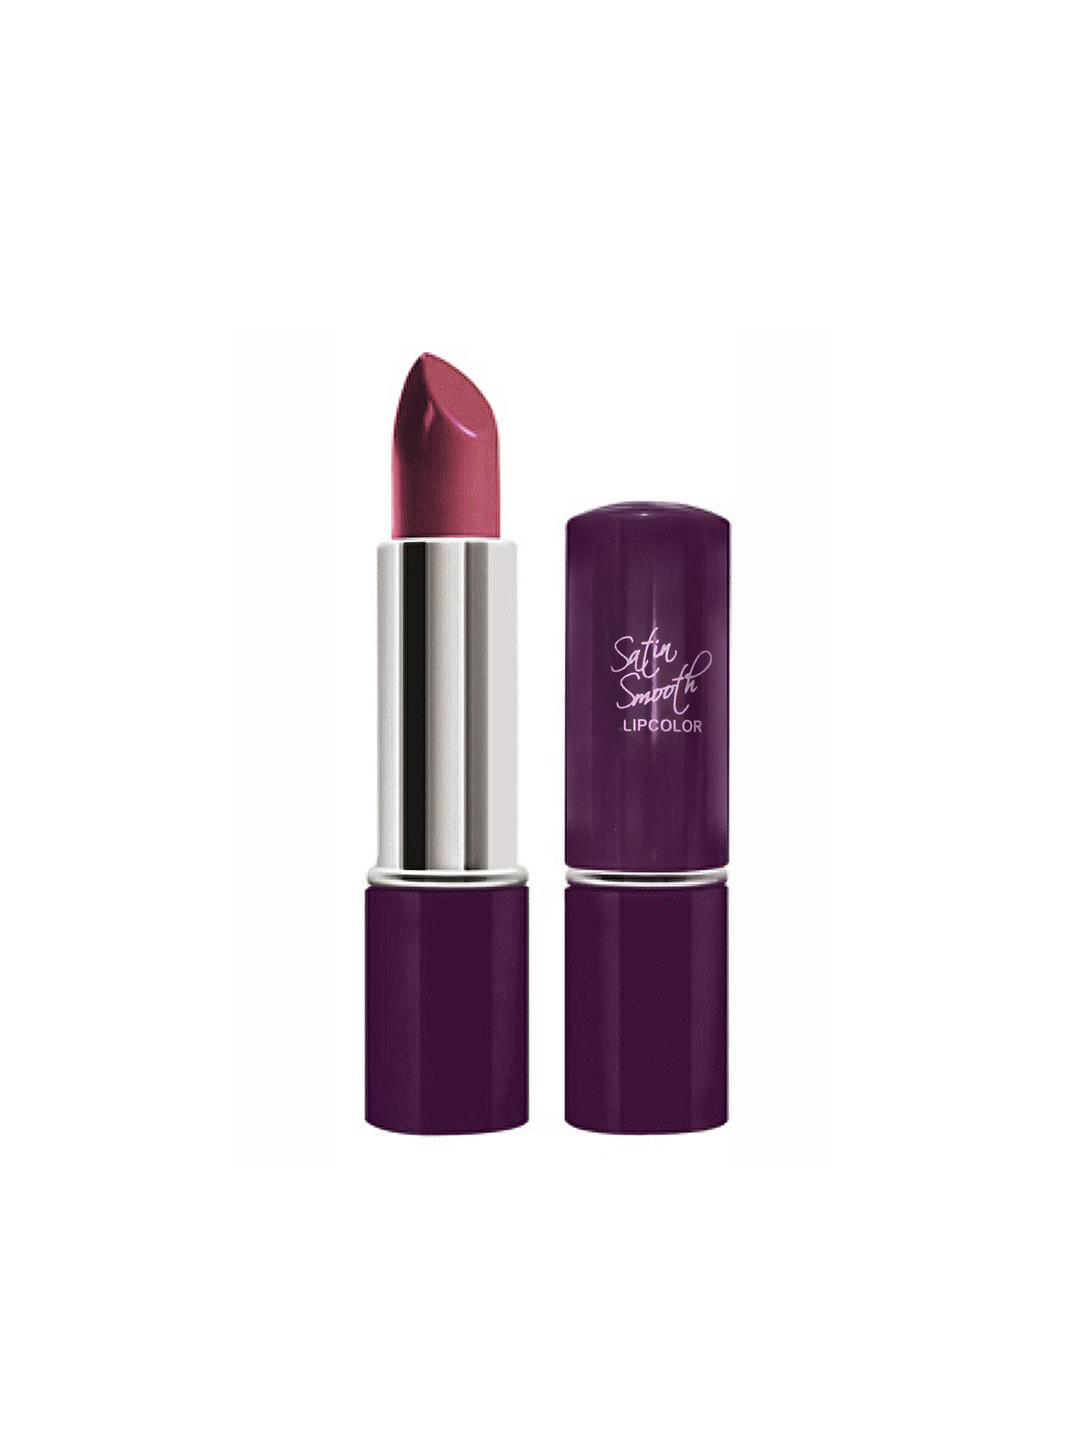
Streetwear Satin Smooth Fuschia Pink Lipcolor 27
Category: Personal Care / Lips / Lipstick
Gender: Women
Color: Pink
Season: Spring 2017
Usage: Casual